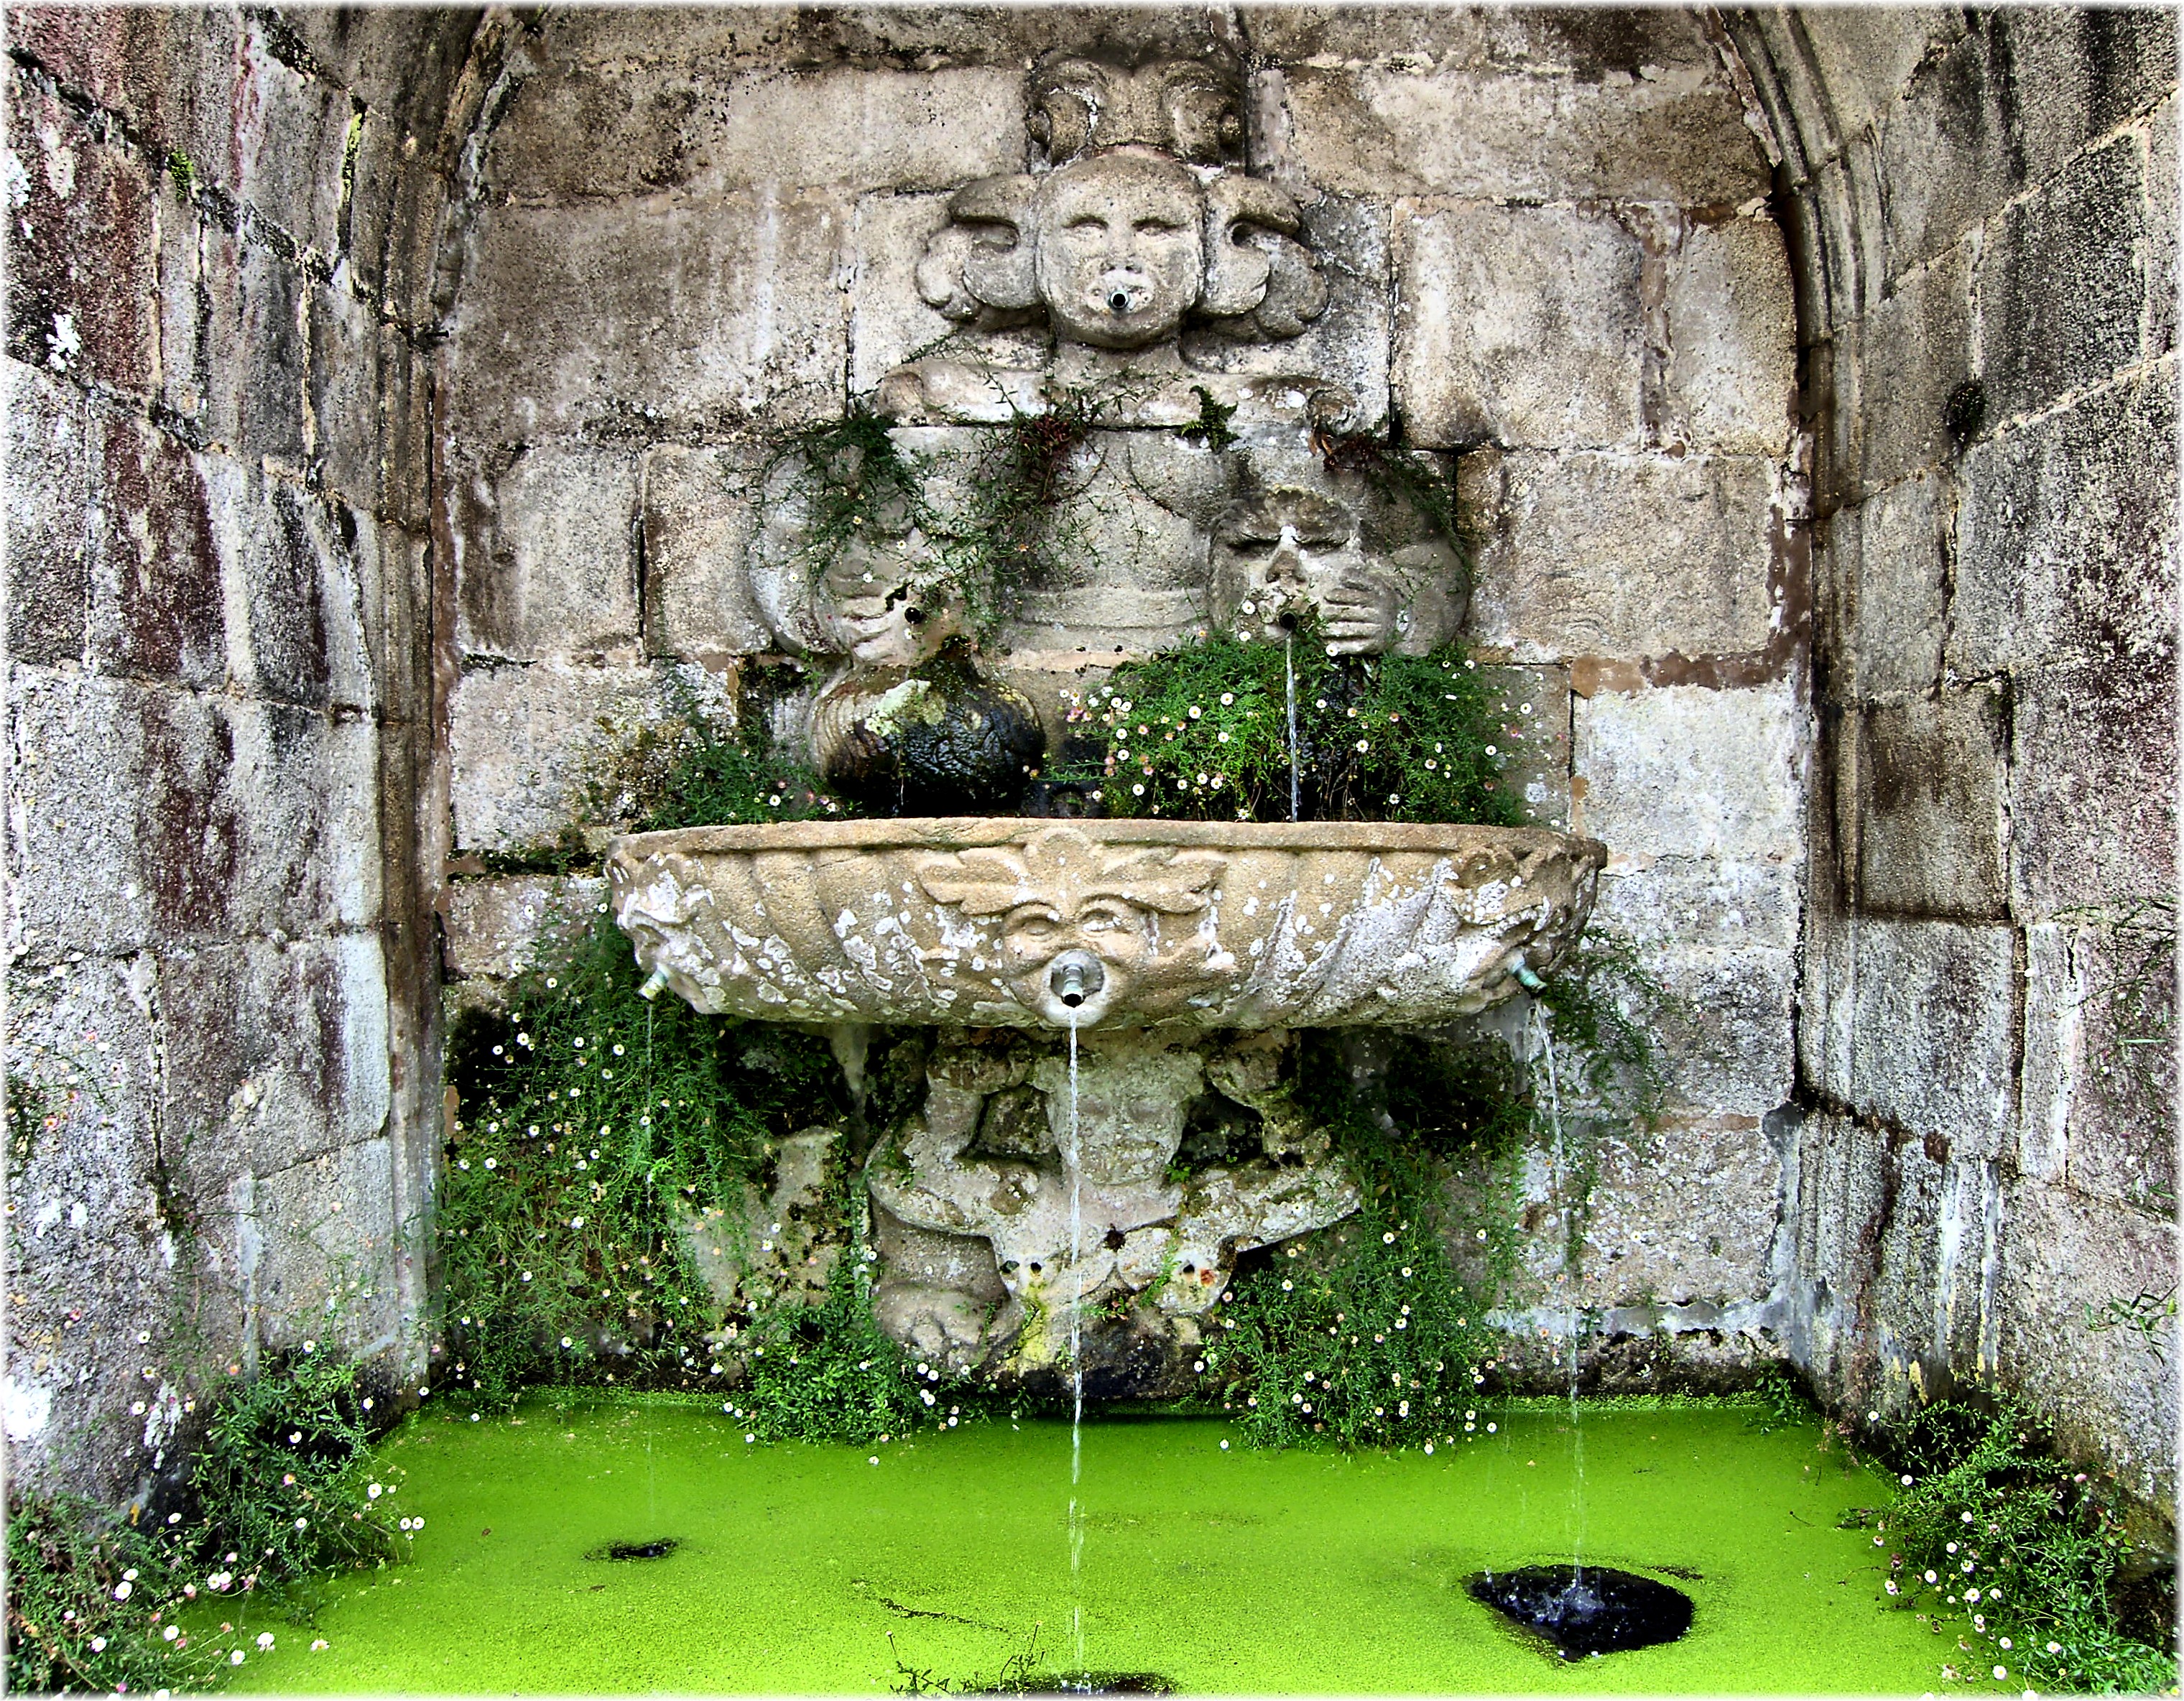
structure, house, building, wall, europe, garden, spain, ruins, monastery, arquitectura, europa, agua, escultura, fuente, galicia, piedra, mygearandme, palacio, pedra, espana, galiza, auga, arquitecture, esculpture, pazo, fonte, provinciacoru a, ancient history